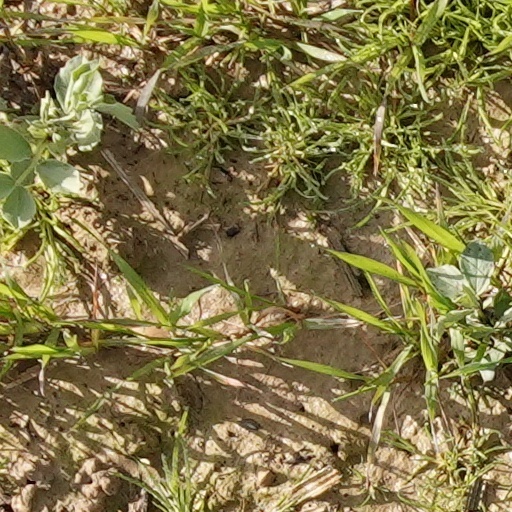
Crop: wheat